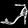
Label: Sandal